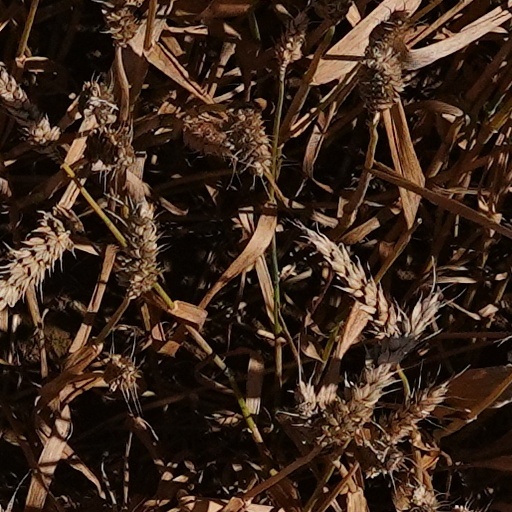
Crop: wheat